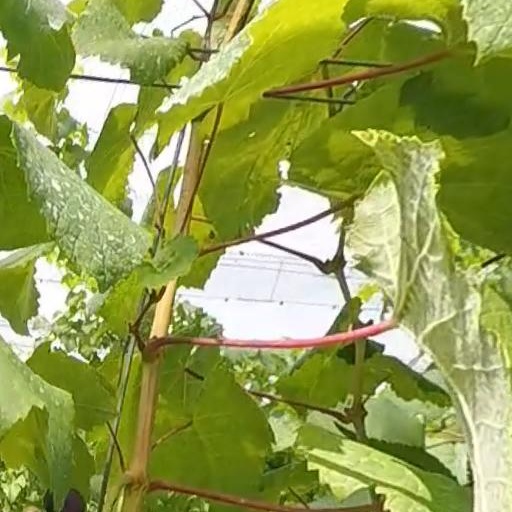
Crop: grape